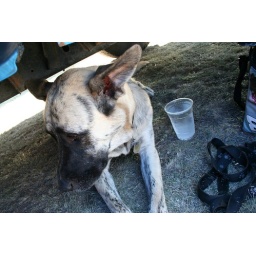
It was so hot that day that the dog refused to come out from under the truck